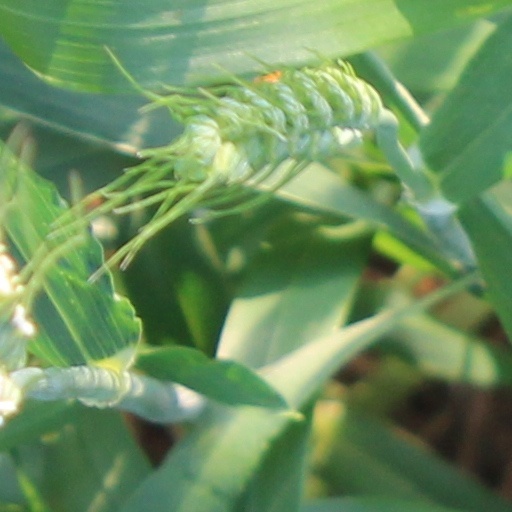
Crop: wheat